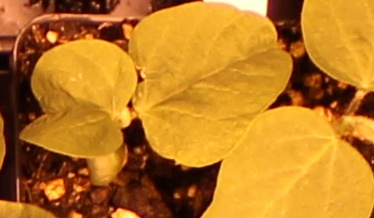
Label: Soybean